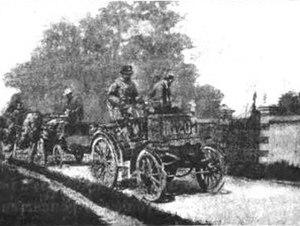
Andre Michelin au Paris-Amsterdam-Paris en 1898 (Histoire de l'Automobile, Pierre Souvestre, 1907, p.358)
André Jules Aristide Michelin est un ingénieur et industriel français, centralien de la promotion 1877, constructeur de charpentes en fer et fabricant de caoutchouc, cofondateur avec son frère Édouard Michelin de la société Michelin & Cie et créateur en 1900 du Guide Michelin.